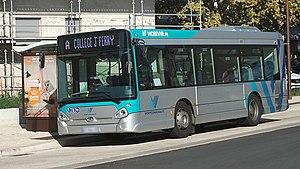
Heuliez GX 137 à l'arrêt Cusset Centre, à Cusset (Allier, Auvergne-Rhône-Alpes, France).
Cusset est une commune française, située sur les contreforts de la Montagne bourbonnaise, dans le département de l'Allier, en région Auvergne-Rhône-Alpes.